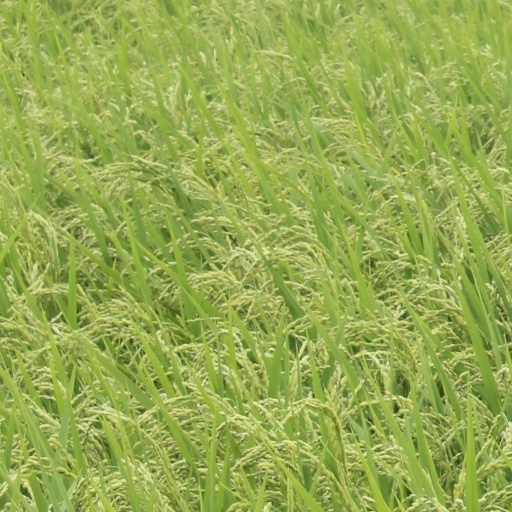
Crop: rice